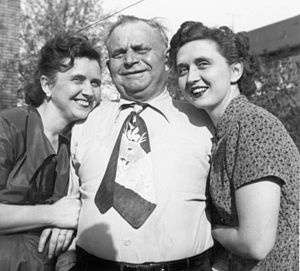
Slips / Historie / 1920'erne – i dag
Bred kort slips med motiv, 1953, en del af efterkrigstidens "Bold Look".
Slipset er et aflangt stykke stof, der bindes om halsen om skjortekraven i en knude. Varianter af slipset inkluderer ascot, butterfly, boloslips og cip-on slips. Både det moderne slips, butterfly og ascot stammer fra kravatten og kravatten stammer fra Kroatien. Det franske kongehus var de første europære, der adopterede kravatten/kroaten til sig, da en gruppe kroatiske soldater kom til Frankrig som lejesoldater.